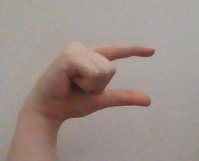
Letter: dal